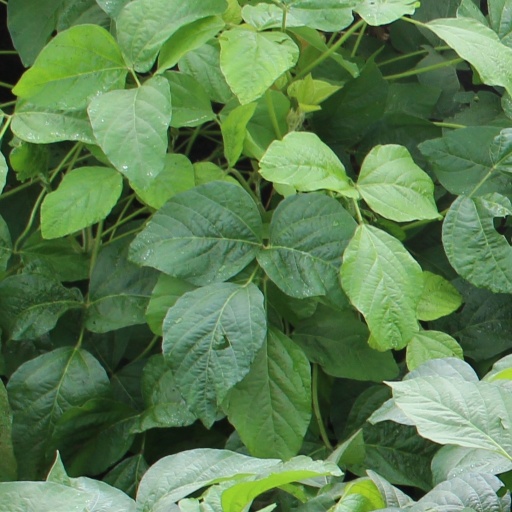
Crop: soybean